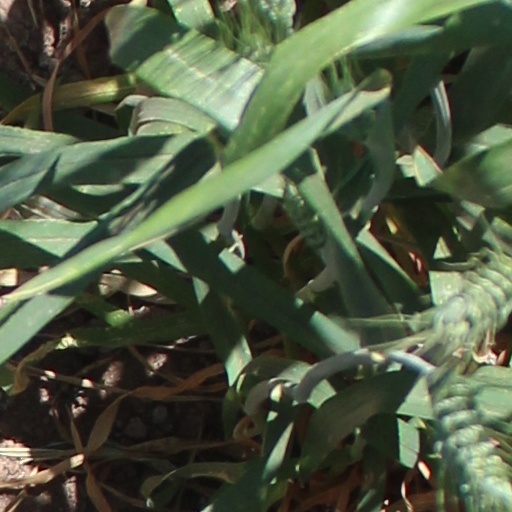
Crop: wheat